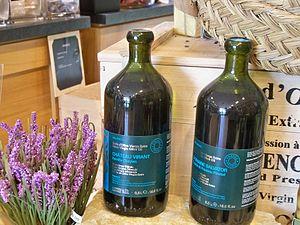
locaux de la société Olivier &amp
L'huile d'olive d'Aix-en-Provence est une huile d'olive dont l'appellation d'origine est préservée par une AOC depuis le 13 décembre 1999, puis par une AOP depuis le 7 octobre 2014.